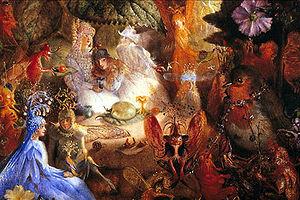
La peinture féerique est un genre de peinture qui met en vedette des fées ou des scènes de contes, souvent avec une grande attention portée aux détails. Elle est le plus souvent associée à la période victorienne britannique, mais a connu un renouveau moderne. Ce genre de peinture était perçu comme un appui visuel qui favorisait, chez les victoriens, l'évasion dans l'imaginaire.